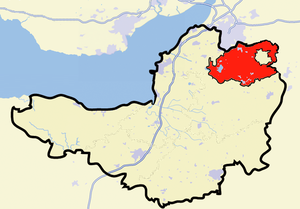
La circonscription de North East Somerset est une circonscription située dans le Somerset et représentée à la Chambre des Communes du Parlement britannique.